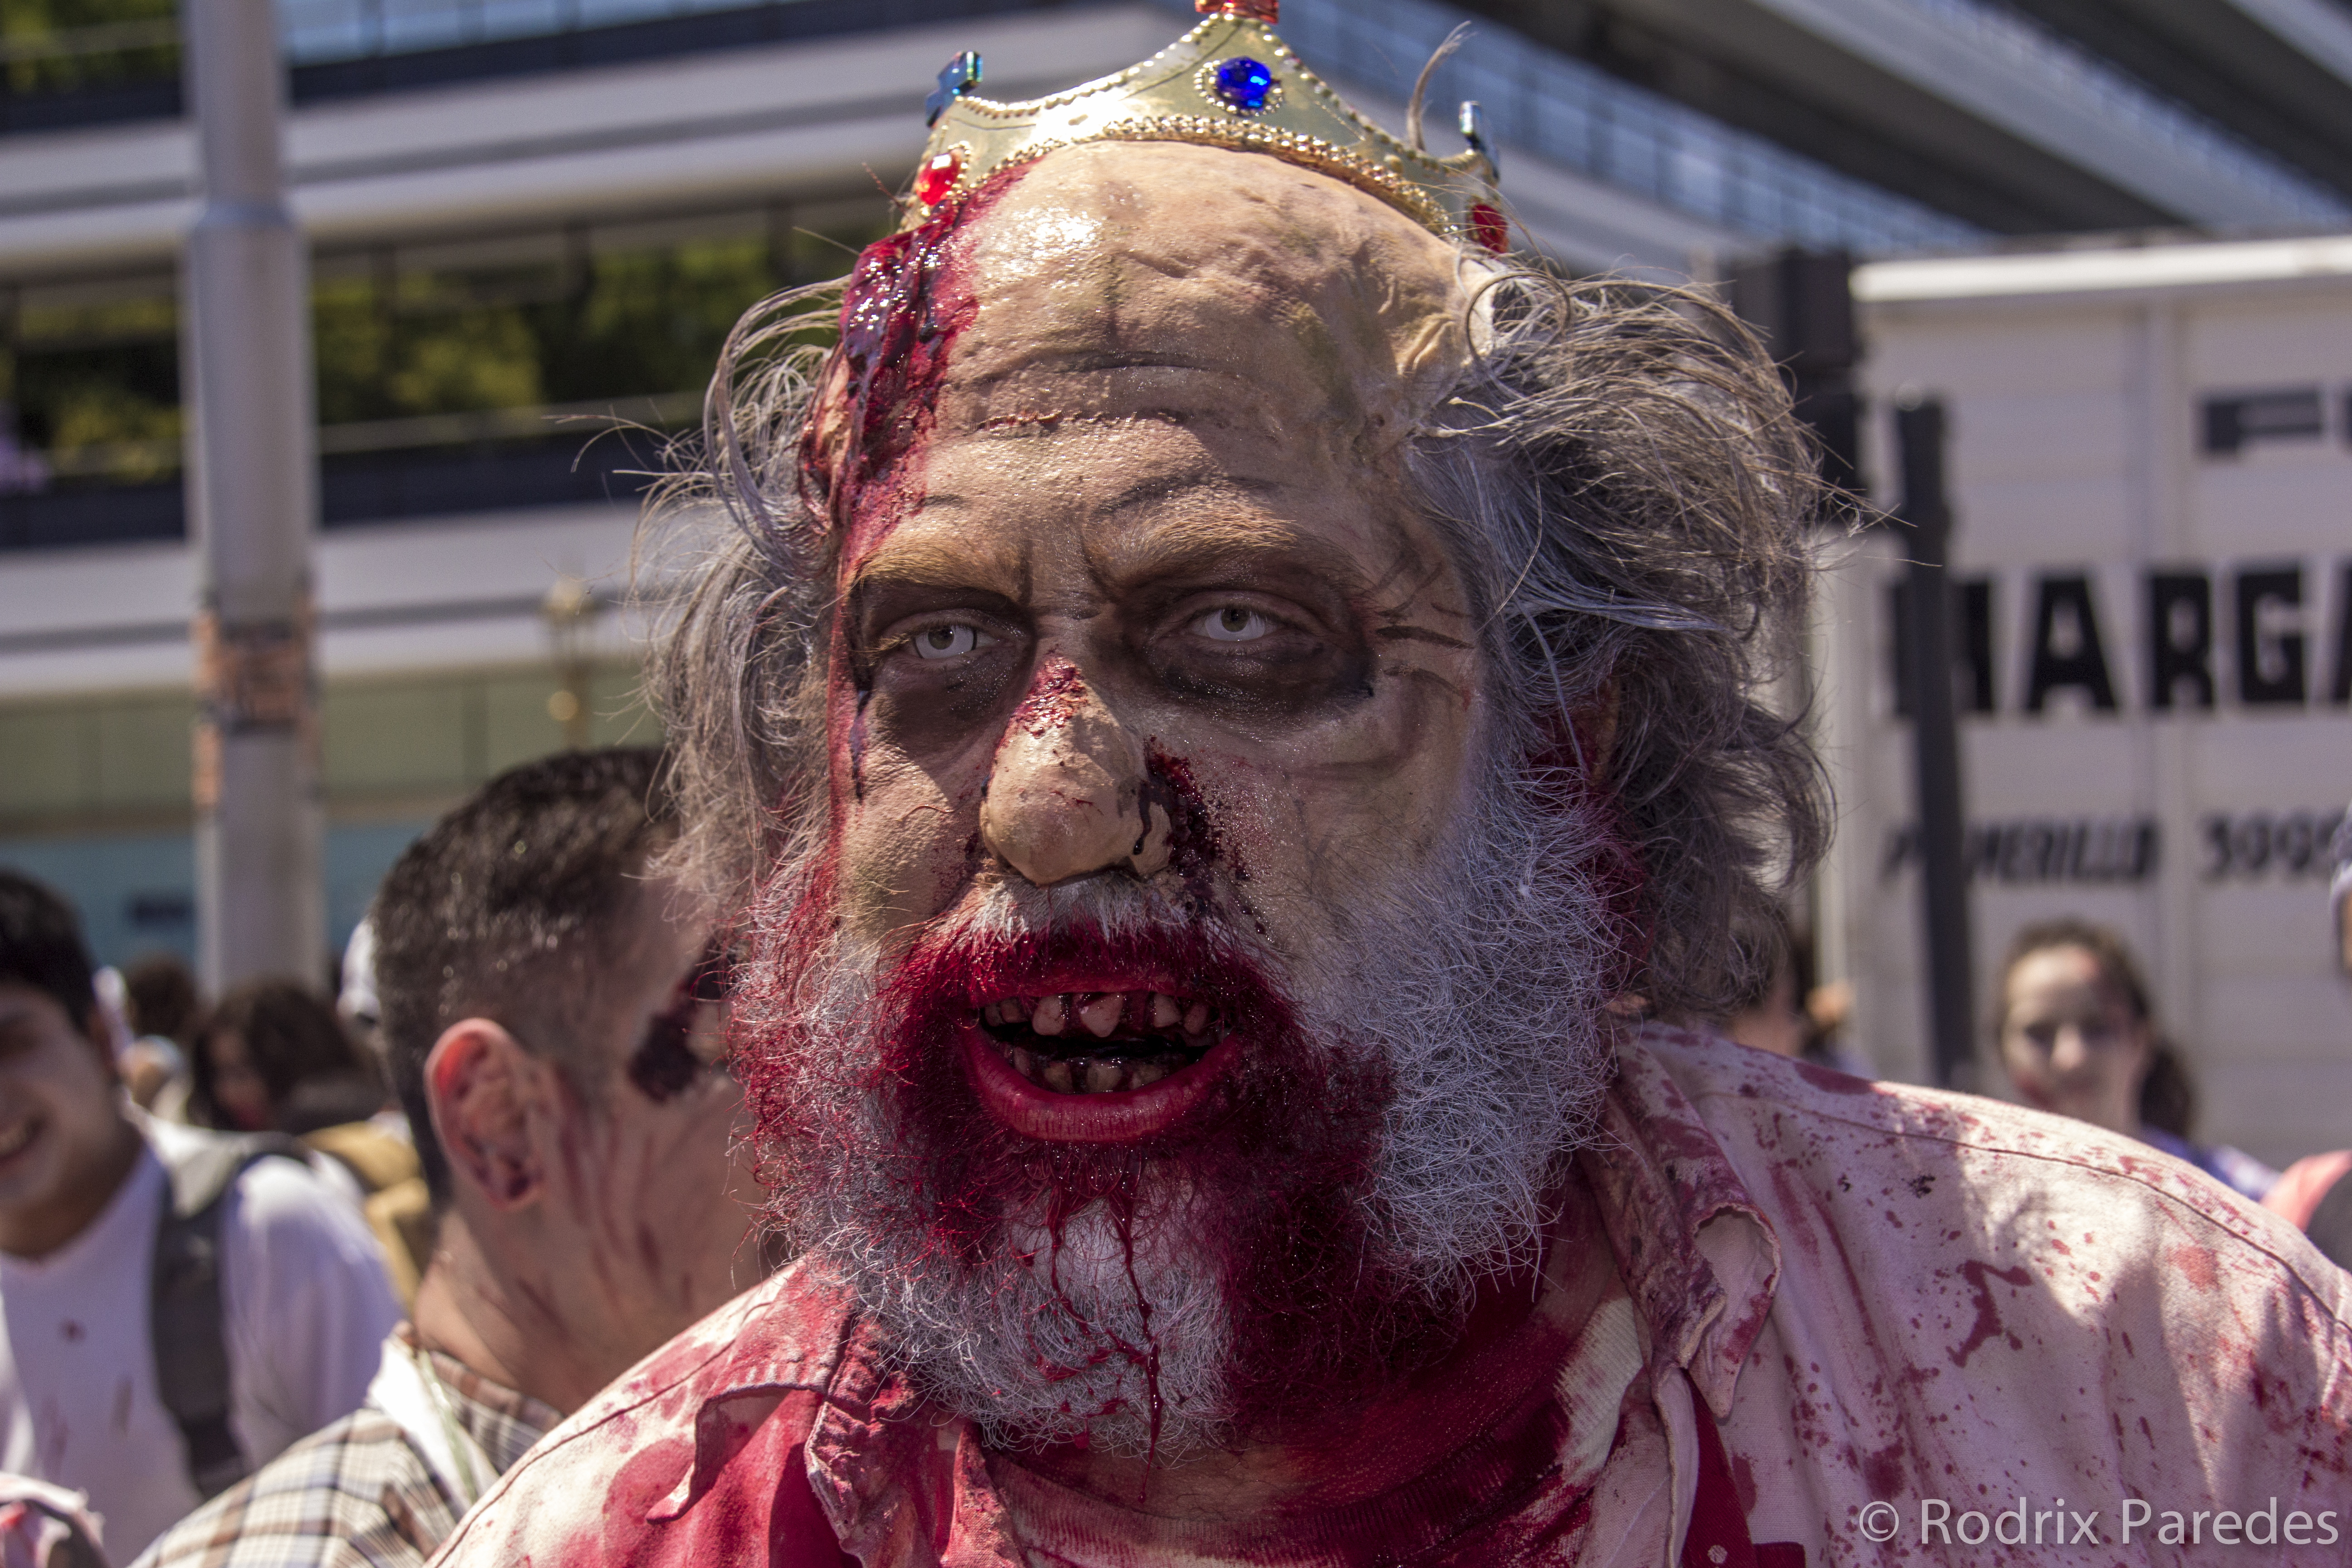
people, photo, carnival, festival, zombie, foto, argentina, event, tradition, rodrigoparedes, buenosaires, ar, 160378, www160378com, info160378com, zombiewalkbuenosaires, canon60d, zombiewalk2014